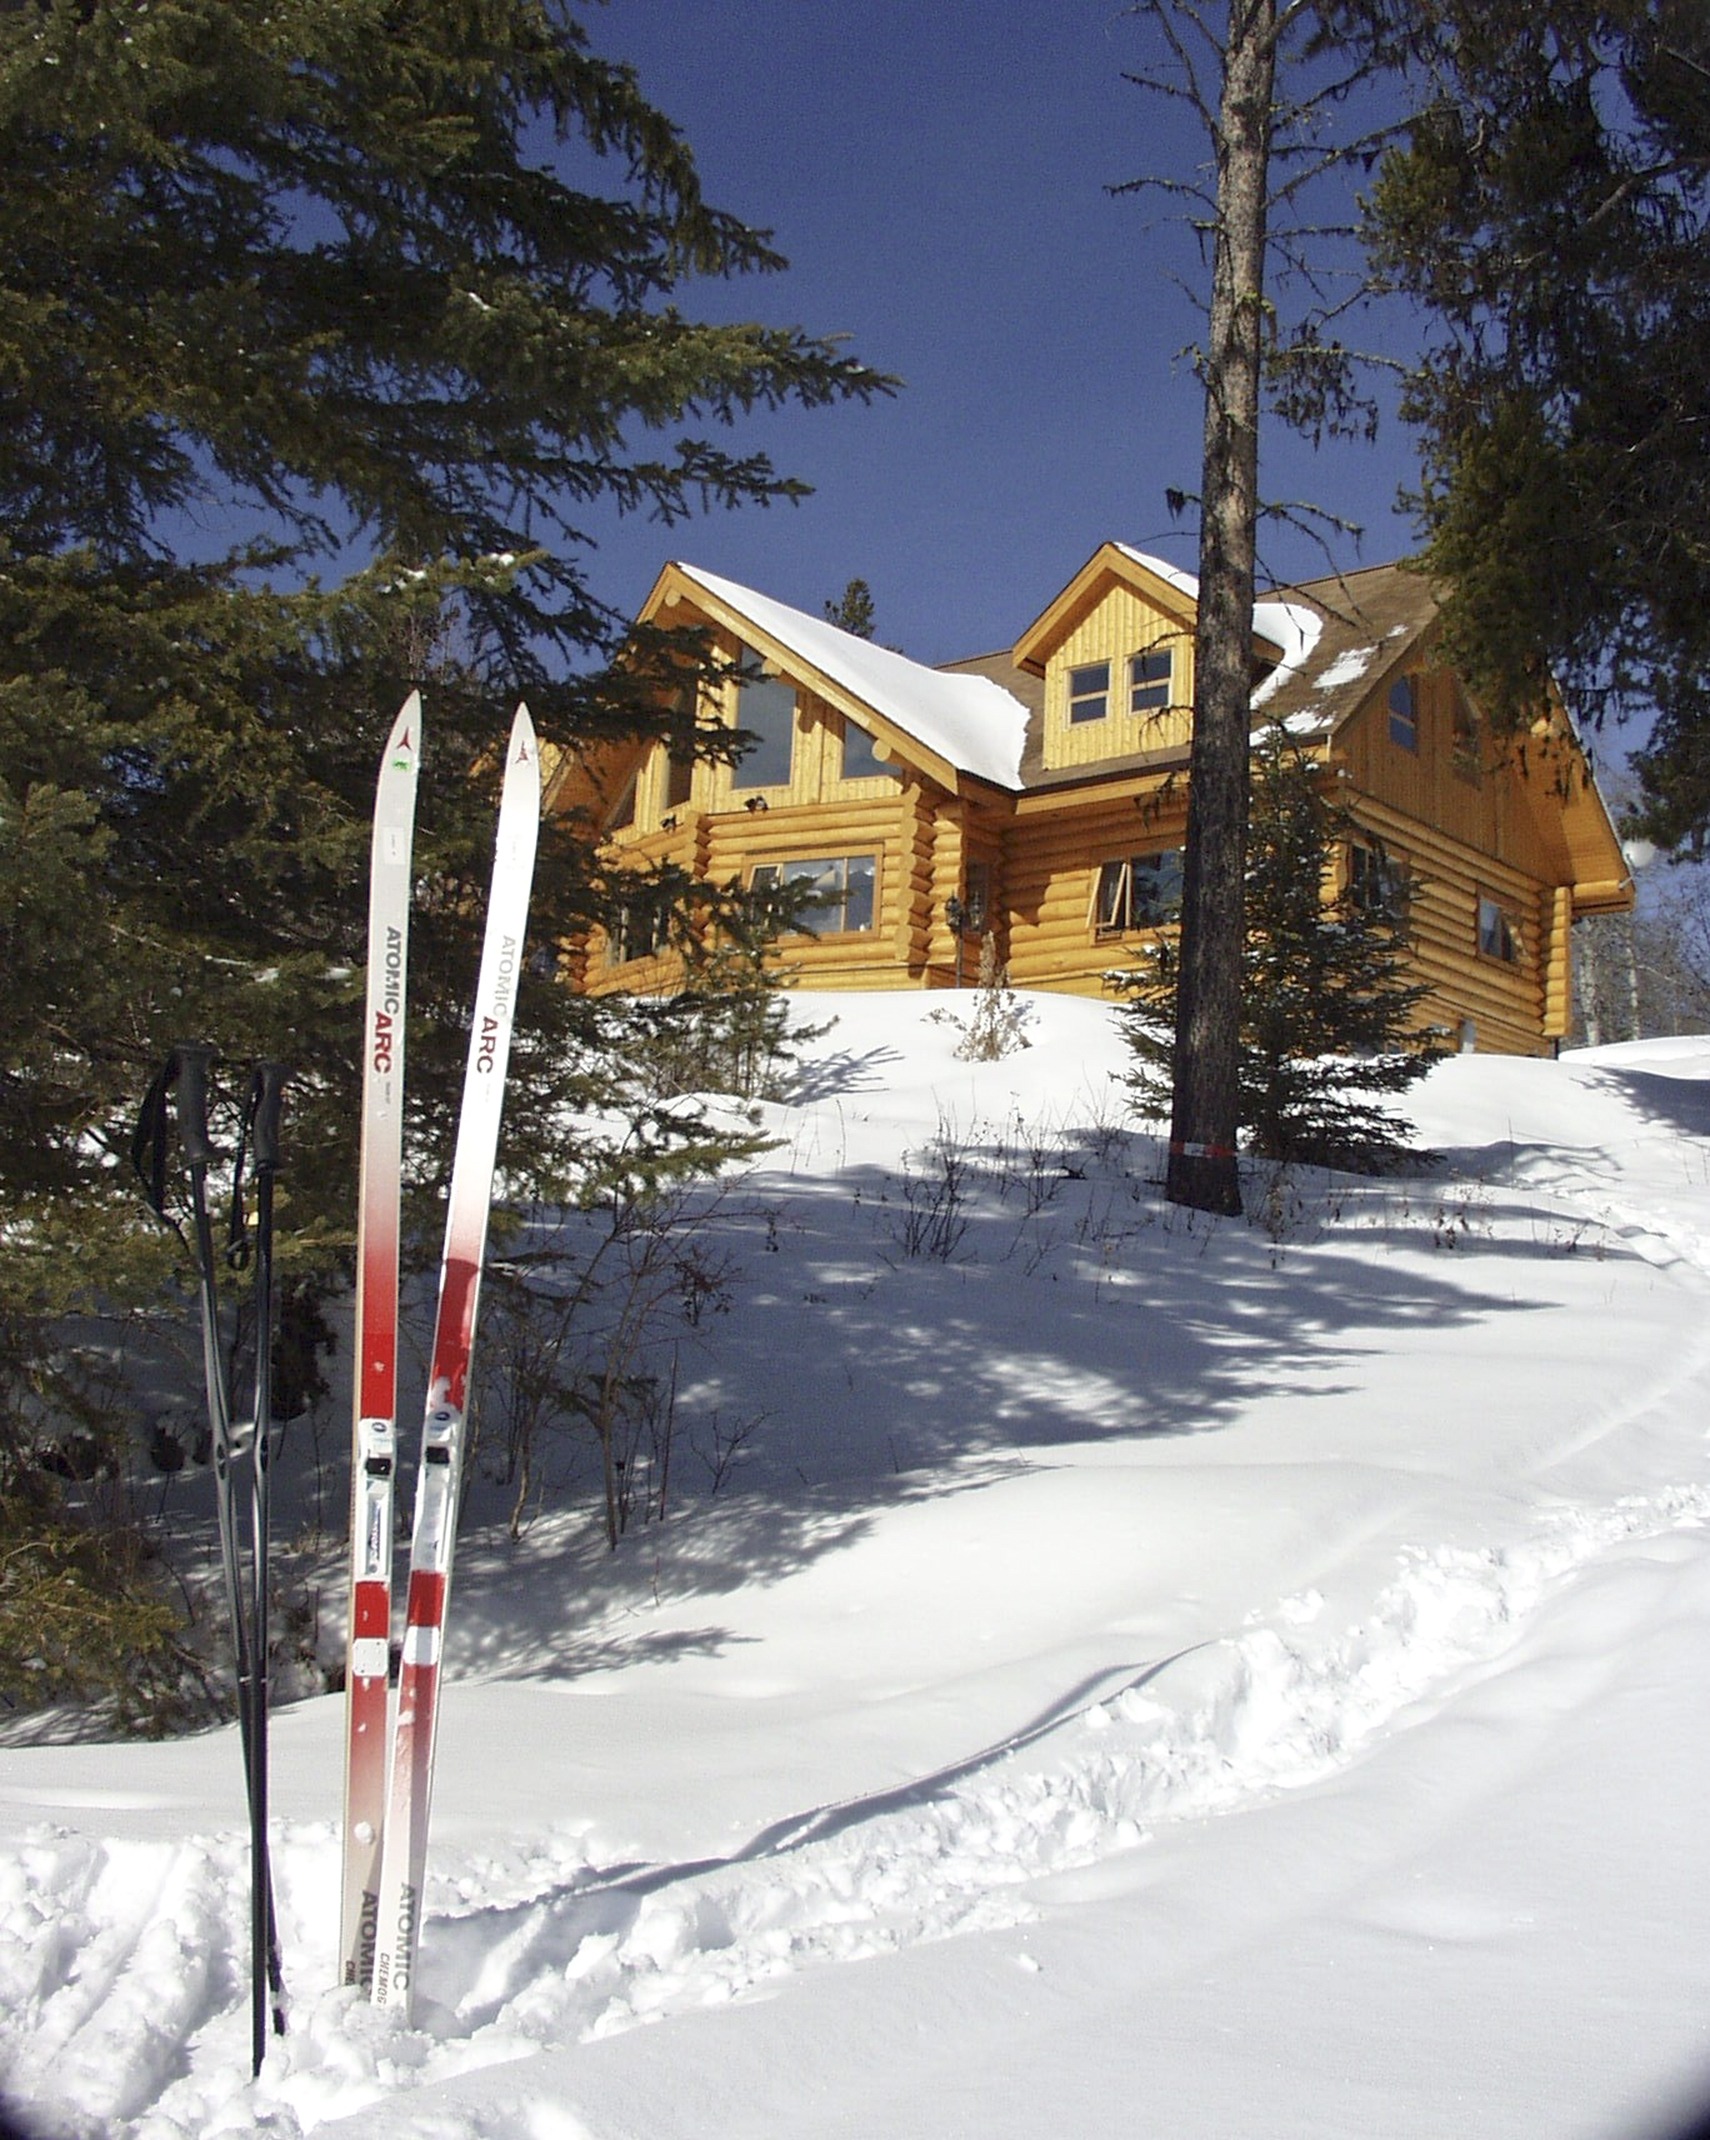
nature, snow, cold, winter, architecture, home, dry, weather, skiing, season, winter sport, resort, ski, wooden, footwear, beautiful, huge, wintry, winter magic, piste, freezing, nordic skiing, ski equipment, geological phenomenon, log building, cross country skies